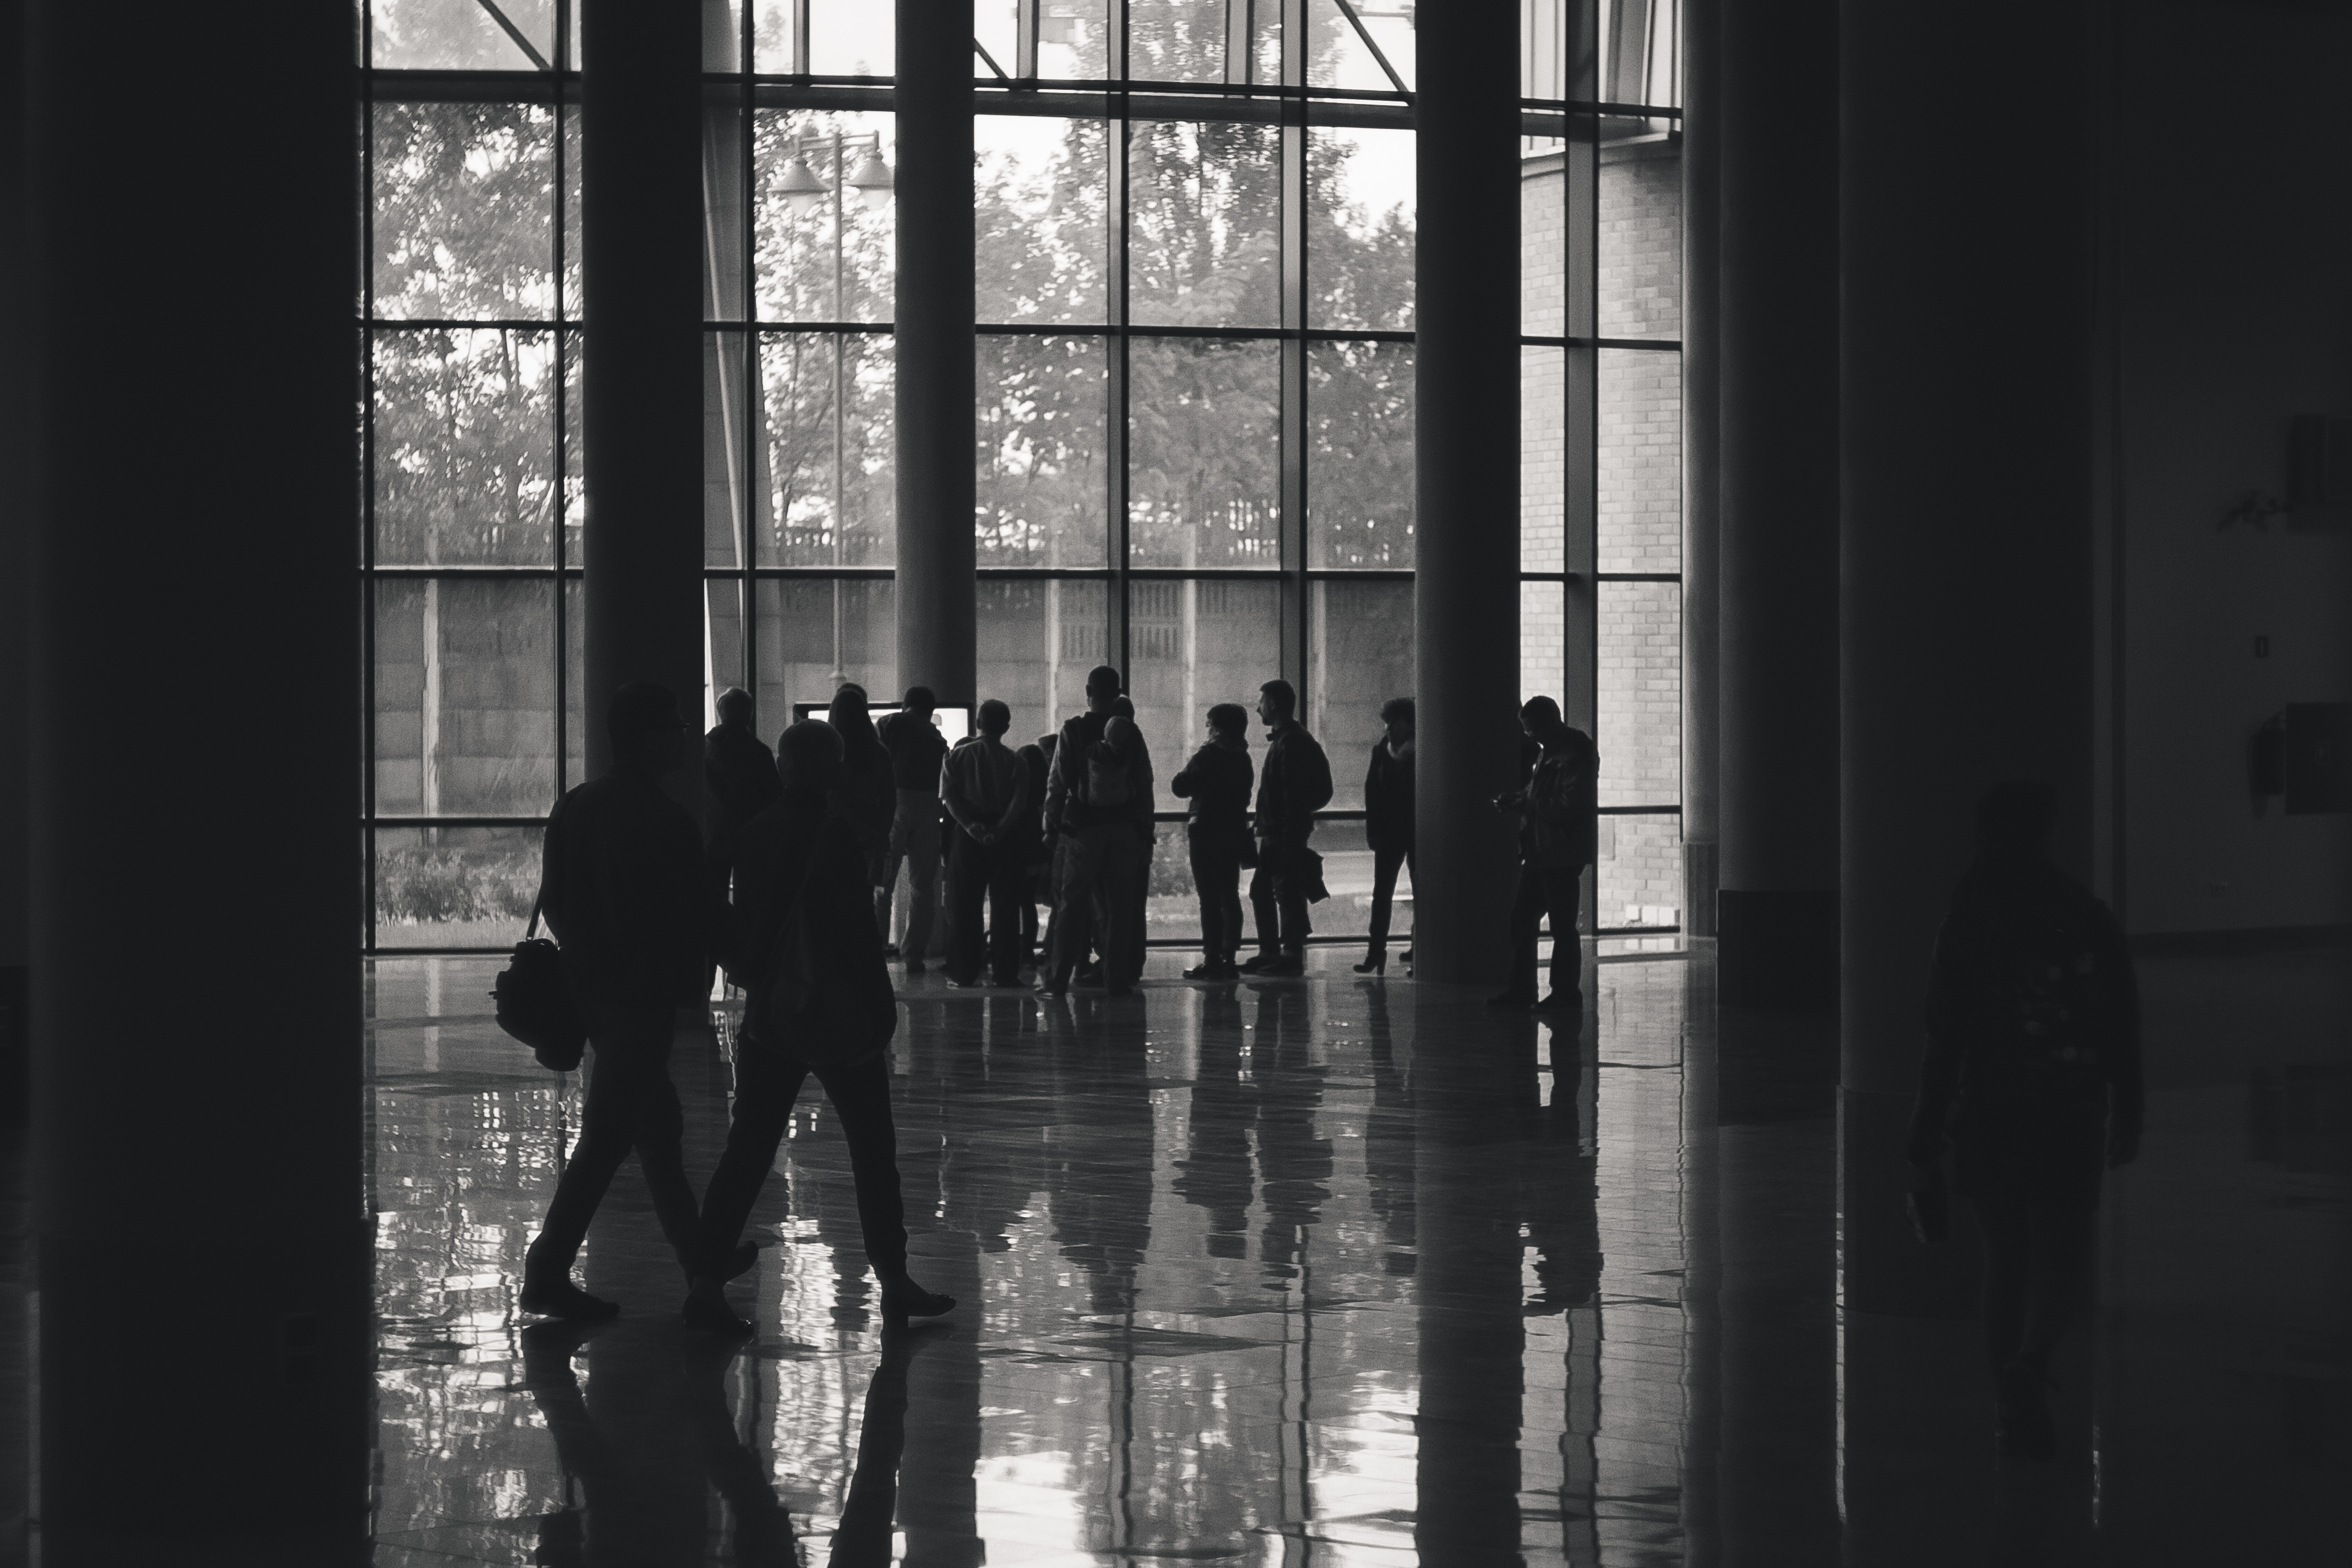
black and white, architecture, people, white, window, building, reflection, hall, darkness, black, monochrome, office building, shadows, symmetry, poland, photograph, image, silhouettes, the interior of the, building glass, the window, the pillars of the, the crowd, monochrome photography